Jim Konstanty

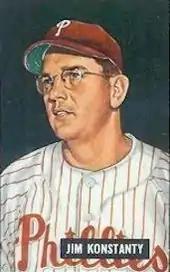
Konstanty's 1951 Bowman Gum baseball card

Konstanty began his pro career in 1941 at age 24. He pitched briefly with the Cincinnati Reds in and Boston Braves in , while spending 1945 performing United States Navy service. Then he spent three seasons in the minors until , when the Phillies called him up. He became a relief specialist who employed a slider and a change-up with great effectiveness.